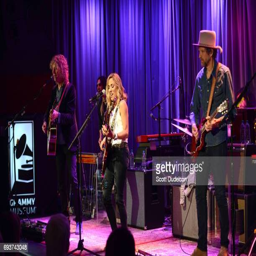
country artist and hard rock artist perform onstage